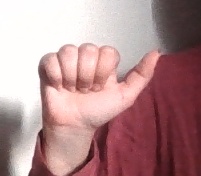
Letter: dhad